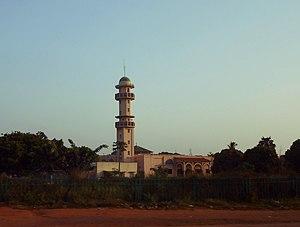
Bissau est une ville d'Afrique de l'Ouest, capitale de la Guinée-Bissau. Selon une estimation de l’Instituto Nacional de Estatística e Censos datant de 2007, la ville compte environ 400 000 habitants, la langue la plus parlée est le créole. Le dernier recensement officiel dans le pays a eu lieu en 1991, la ville avait alors 195 389 habitants que l'on nomme les Bissaliens.
La répartition de la population de Guinée-Bissau selon la religion n'est pas connue avec précision, seules des estimations existent.